Satisfaction (Benny Benassi song)

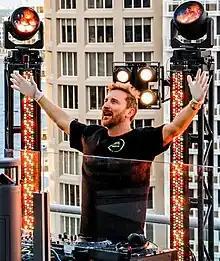
David Guetta released his remix of the track in 2022

The first version of the music video features the three men and the woman on the cover of "Hypnotica". It consists of one three-second take of the four people turning to face the camera and smile, played in slow-motion to match the length of the song. Overlaid are various animations including close-up pictures of the lips of a man and a woman singing along to the song. This music video was barely played on music channels, although in some countries, it replaced the "construction" version.